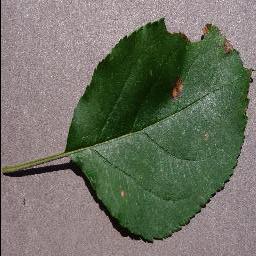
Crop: apple
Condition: black_rot